Keningau Airport

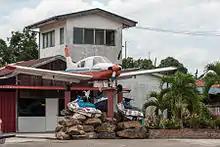
Keningau Airport's old control tower with Piper PA-28 Cherokee Aircraft Family at display

Many years ago, the Keningau Airport was used for aeroplanes with a small capacity like the BN-2 Islander and Fokker F27. The last flight to Keningau Airport for Malaysia Airlines was in the 1970s.